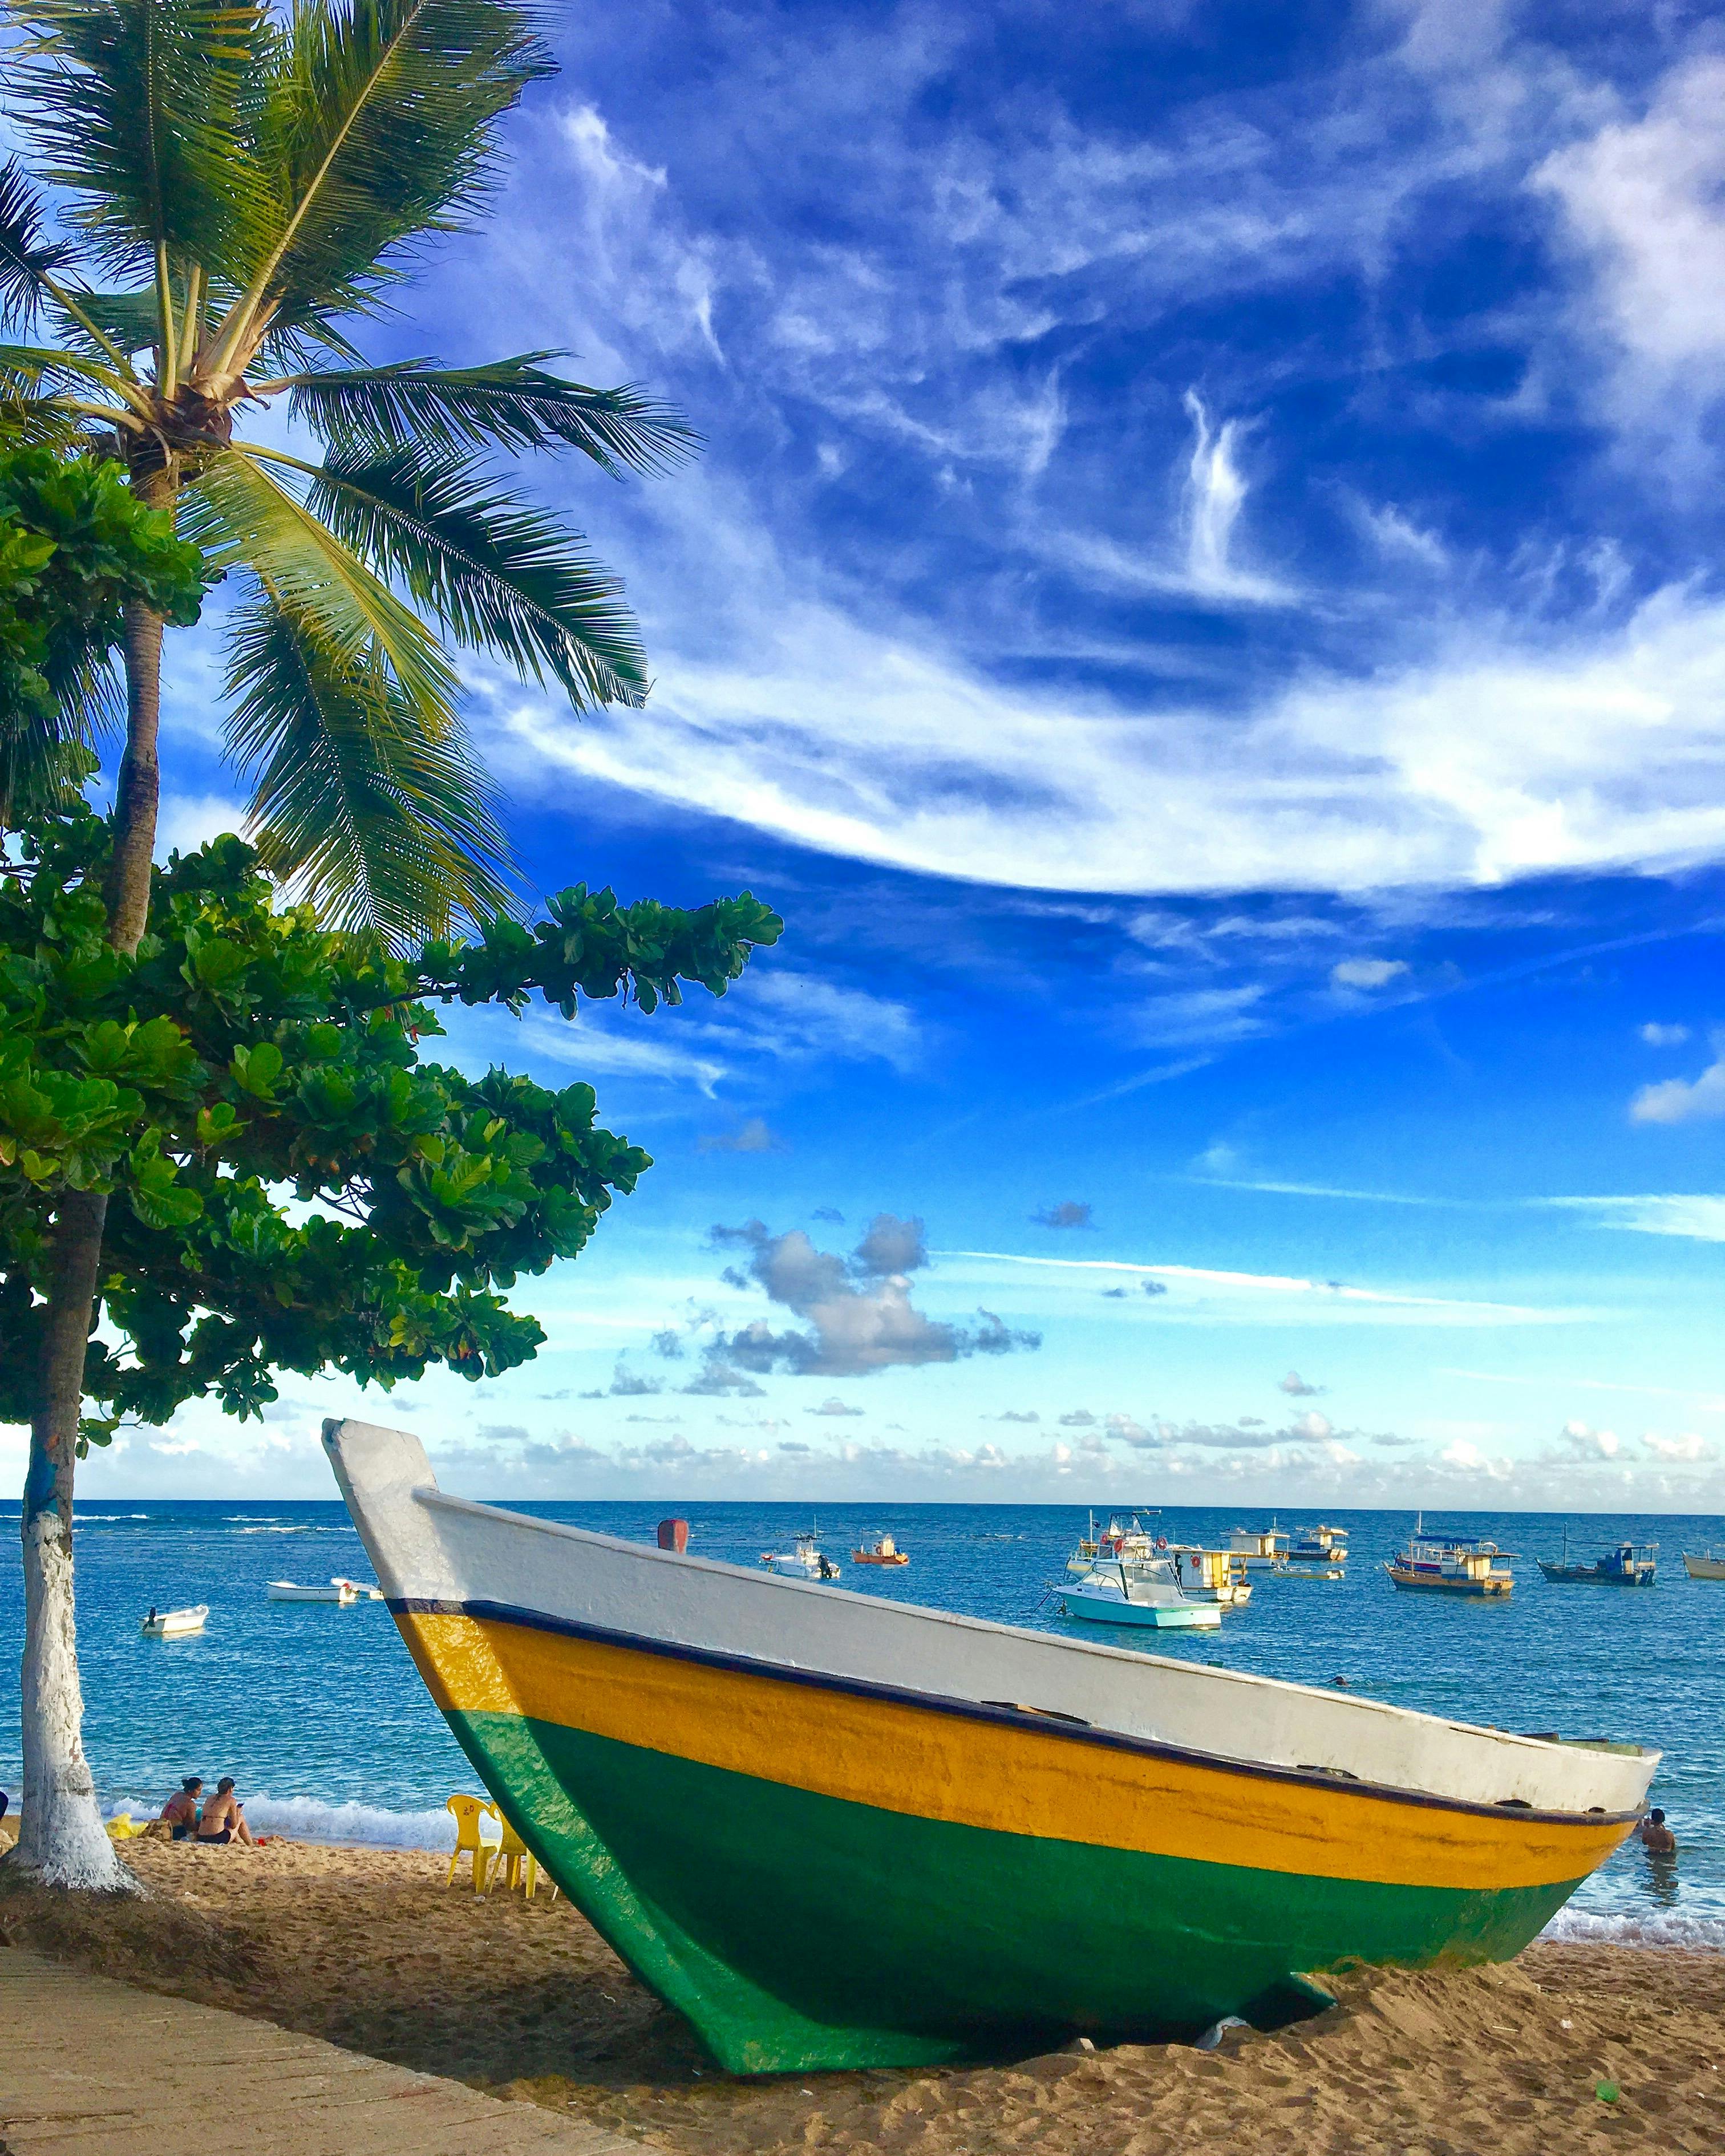
boat, cloud, water, sky, plant, daytime, blue, watercraft, azure, tree, sunlight, beach, body of water, boats and boating equipment and supplies, landscape, natural landscape, horizon, summer, arecales, travel, leisure, cumulus, palm tree, wood, ship, wind wave, lake, caribbean, tropics, water transportation, reflection, ocean, skiff, island, sound, coast, wave, bay, sea, sand, vacation, painting, evening, tourism, naval architecture